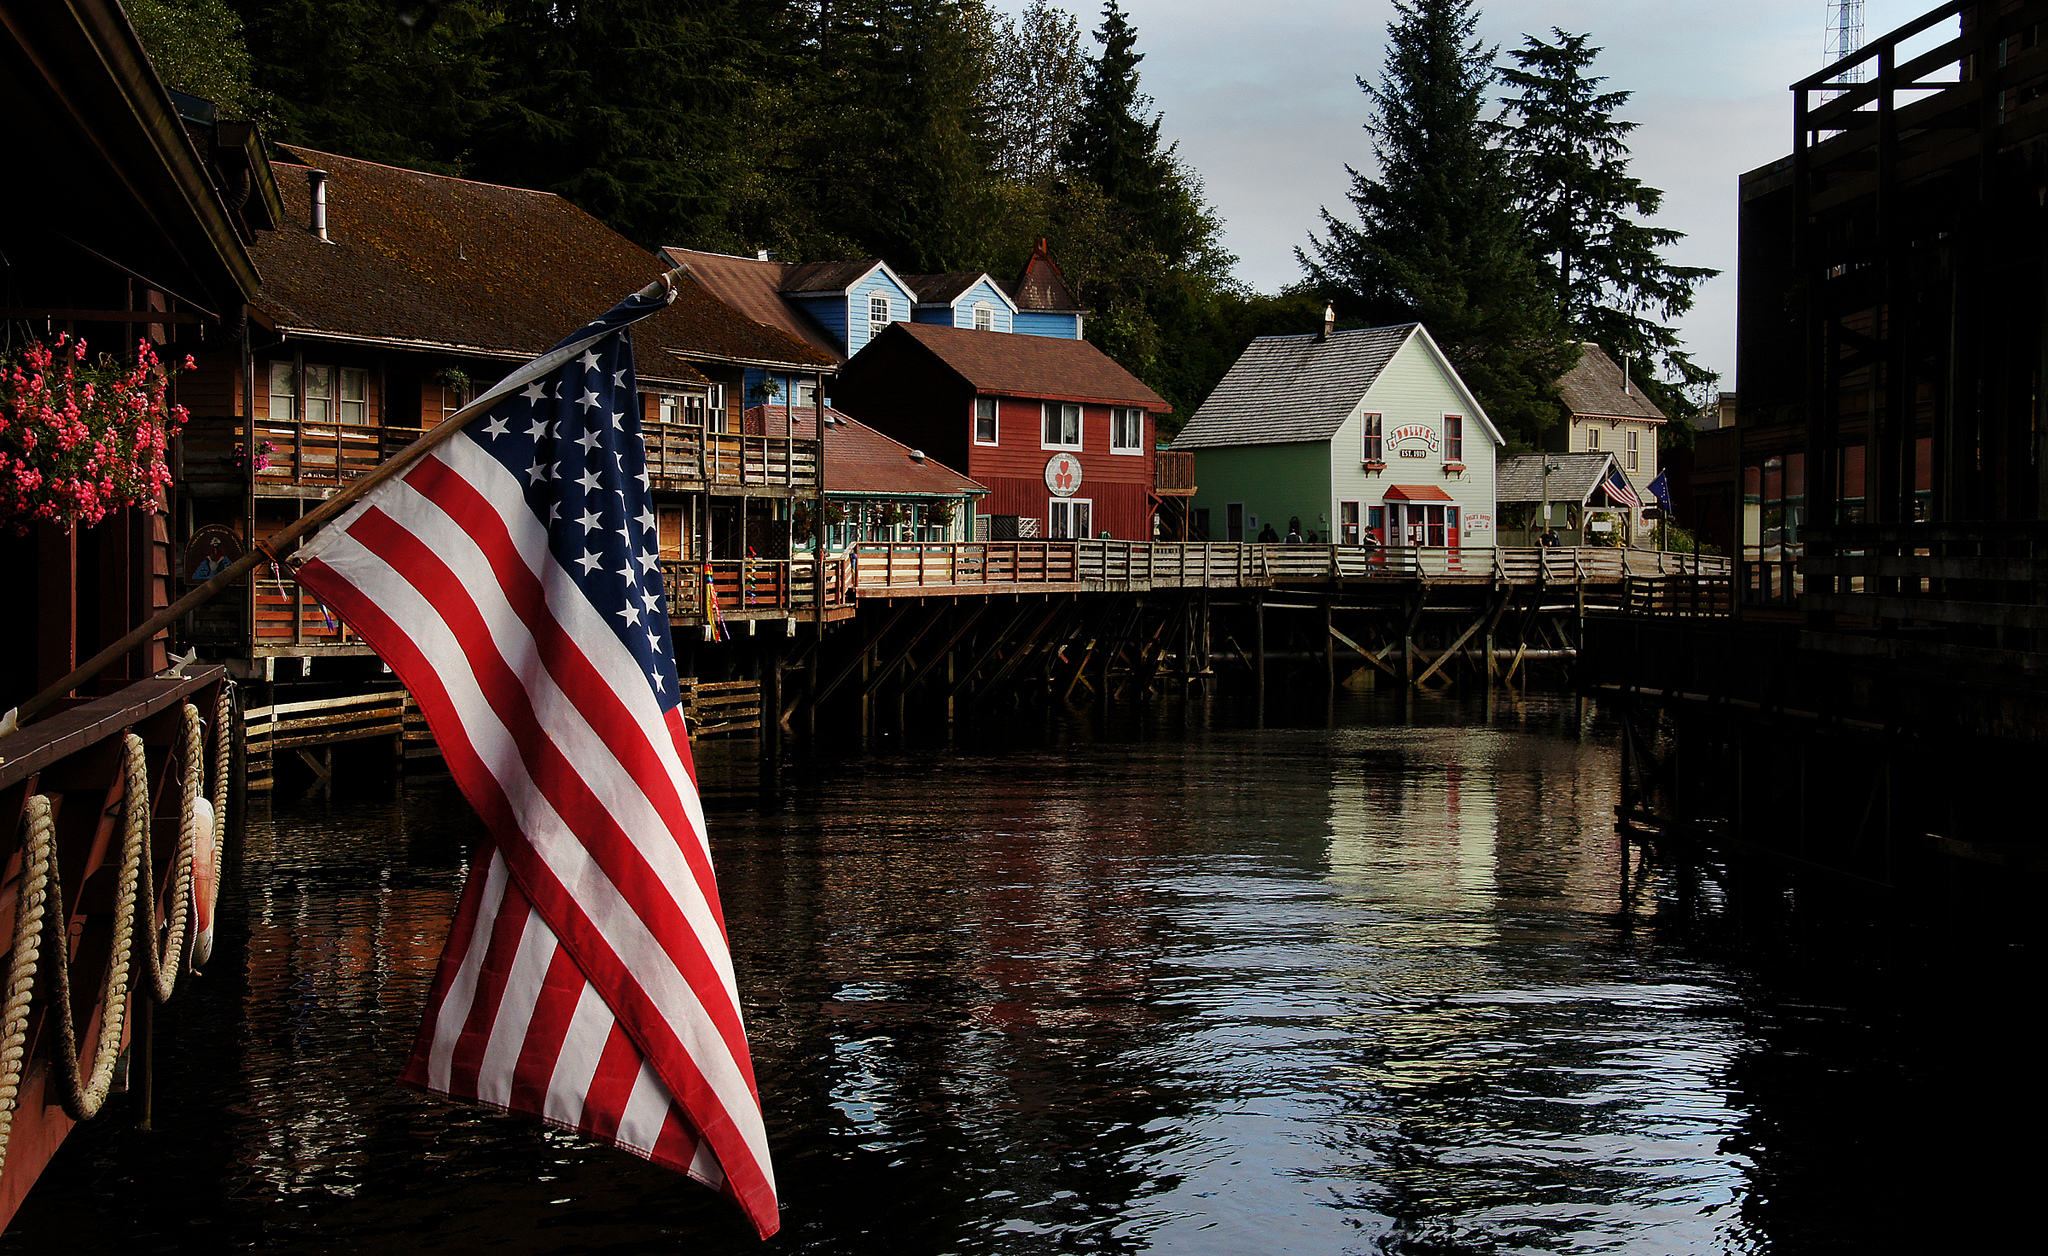
water, reflection, waterway, alaska, sonyalpha, cruisealaska, ketchikancreekstreet, usaflag